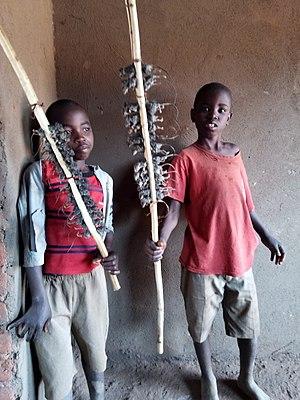
Mbewa est le nom générique d'origine chewa donné à plusieurs espèces de petits rongeurs consommés principalement au Malawi. Il fait le plus souvent référence aux rats et aux souris, mais peut aussi désigner d'autres petits mammifères, tels que la musaraigne, la musaraigne-éléphant, le petit écureuil de brousse du genre Paraxerus. Cependant le porc-épic n'en fait pas partie. Les mbewas représentent environ 50 % des mammifères terrestres présents au Malawi où ils revêtent une grande importance culturelle.